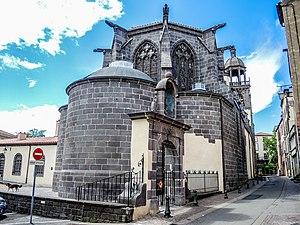
Vue arrière de l'église
L'église Notre-Dame-du-Marthuret est une église catholique située à Riom, en Auvergne, de style gothique méridional. Deuxième église la plus importante de la ville de Riom, elle est classée au titre des monuments historiques depuis le 24 octobre 1930.